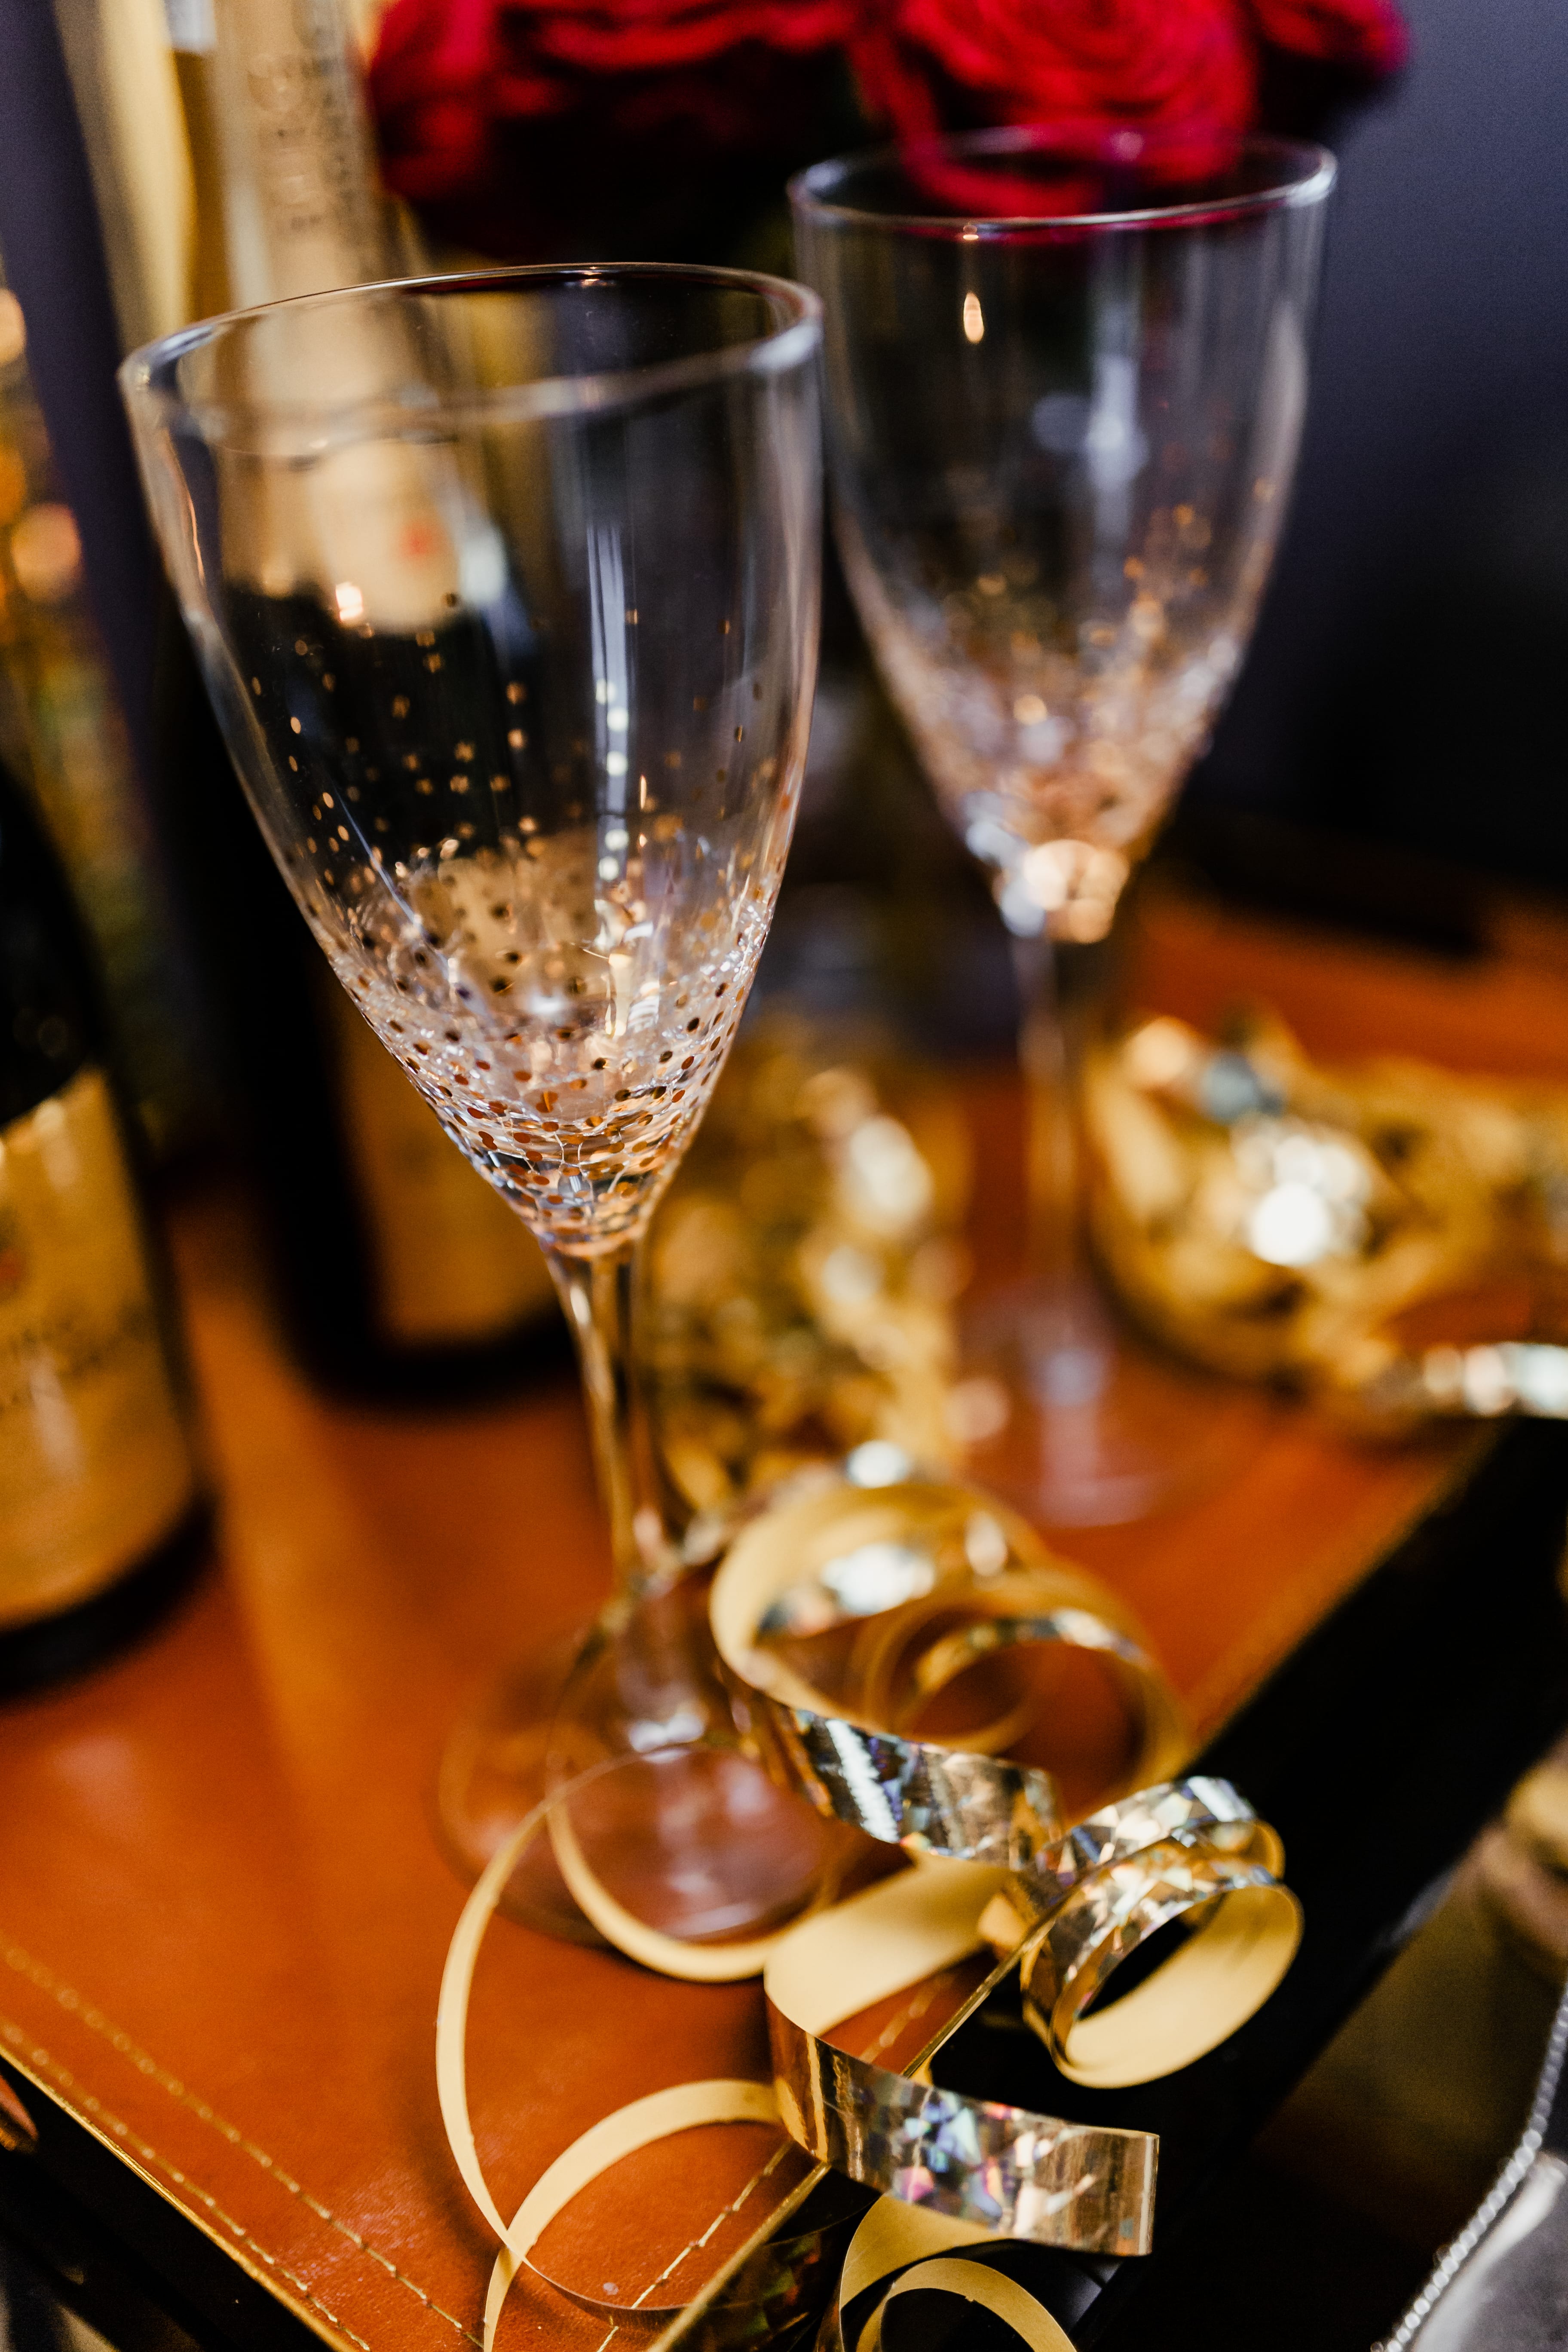
champagne stemware, stemware, drink, wine glass, champagne, drinkware, alcoholic beverage, glass, wine, champagne cocktail, alcohol, tableware, glasses, event, restaurant, sparkling wine, distilled beverage, calligraphy, barware